Sukhoi Su-30

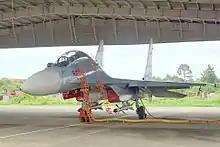
Vietnamese Sukhoi Su-30MK2 with R-73 and R-27 AAMs

Kazakhstan has ordered in total 24 Su-30SM fighters under three contracts. It received first four Su-30SMs under the first contract worth of RUB 5 billion in April 2015. A second contract for eight aircraft was signed in December 2015.